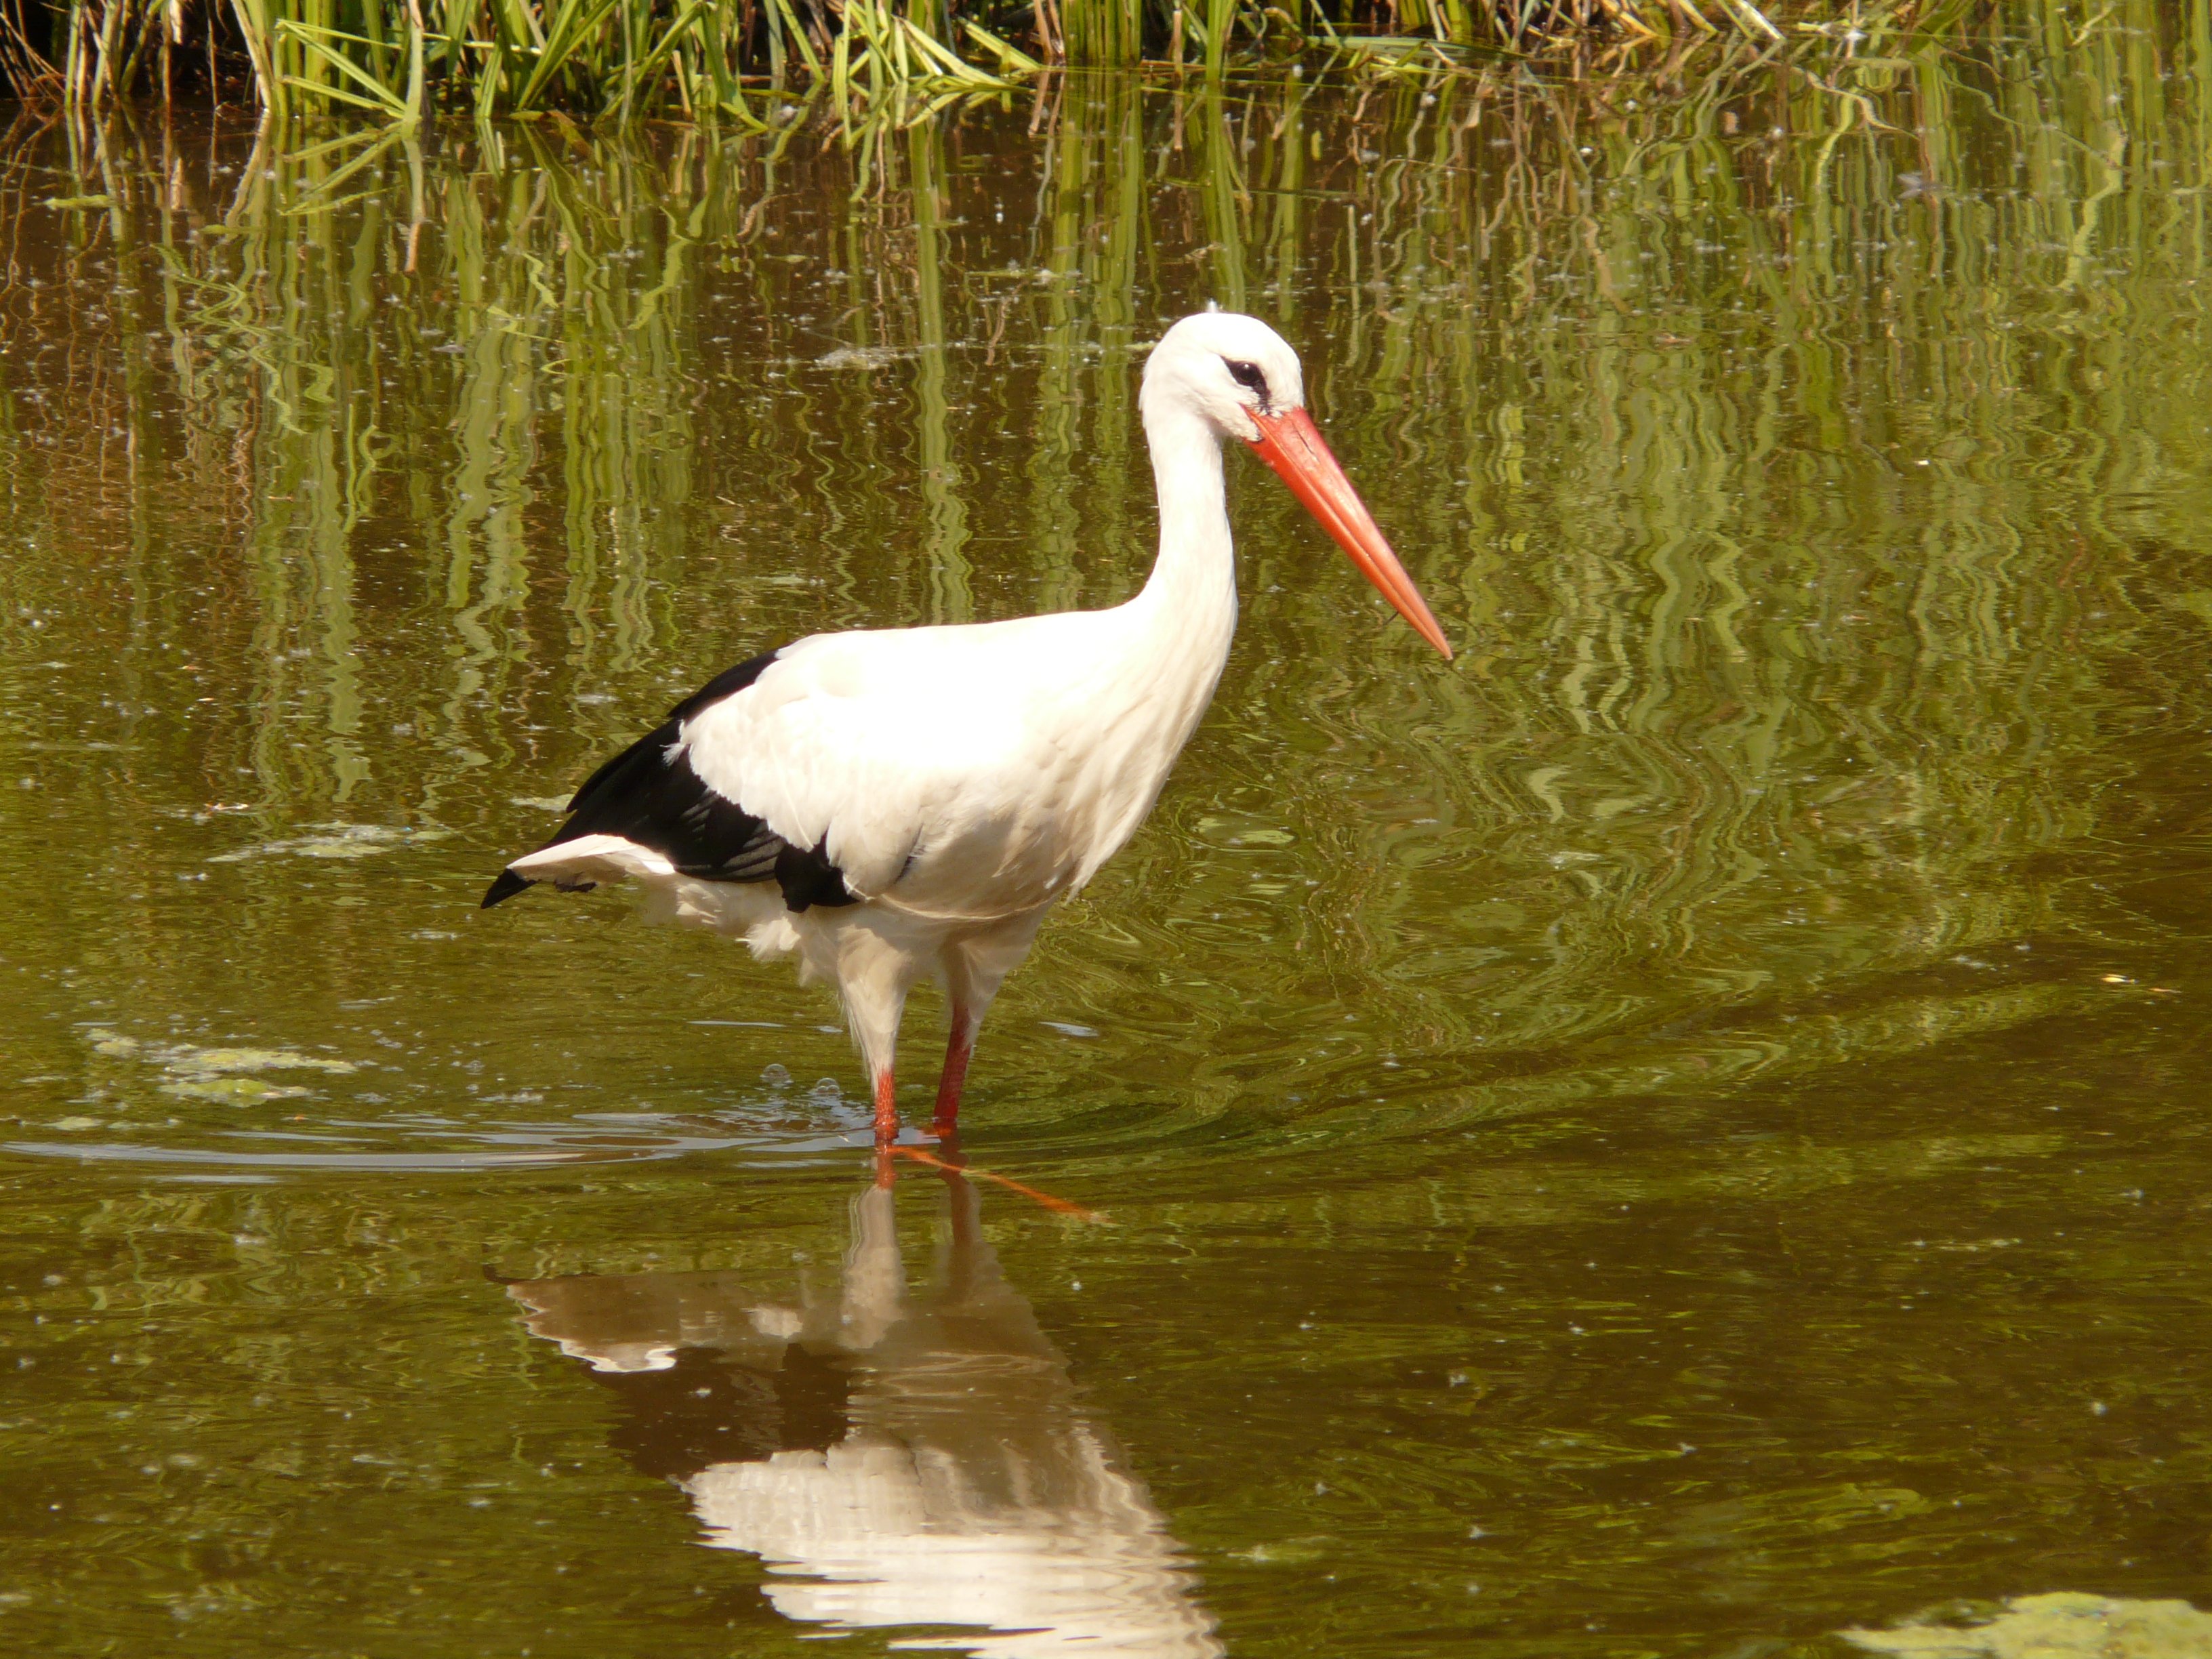
water, bird, animal, wildlife, beak, fauna, stork, wetland, vertebrate, waters, shorebird, white stork, ciconiiformes